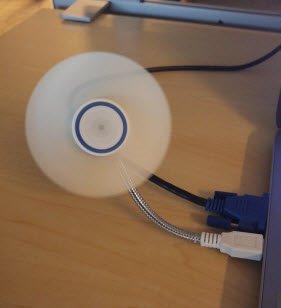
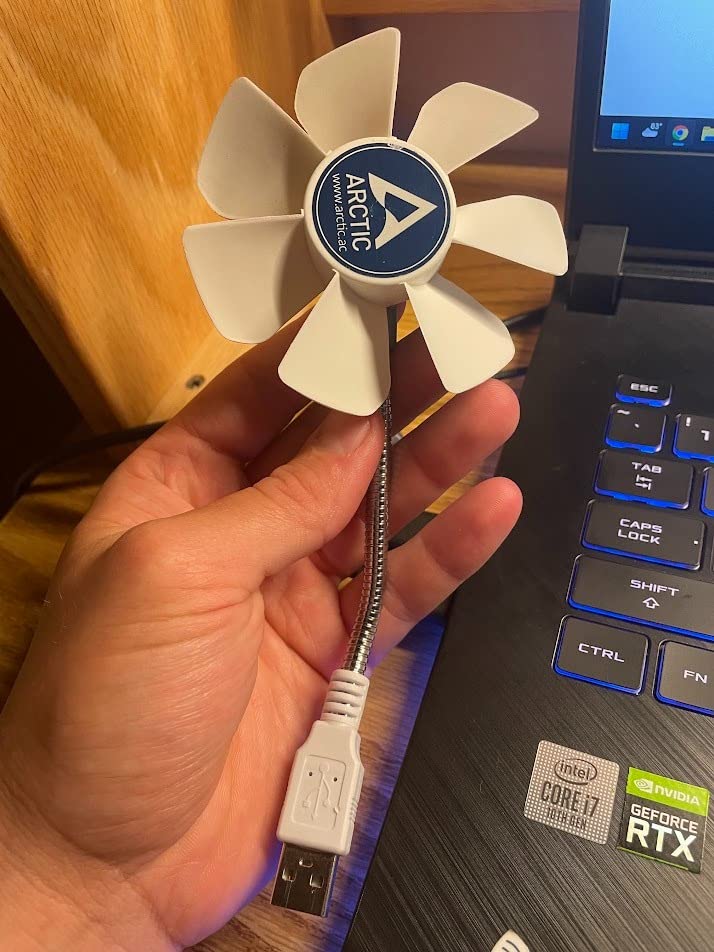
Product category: fan
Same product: yes